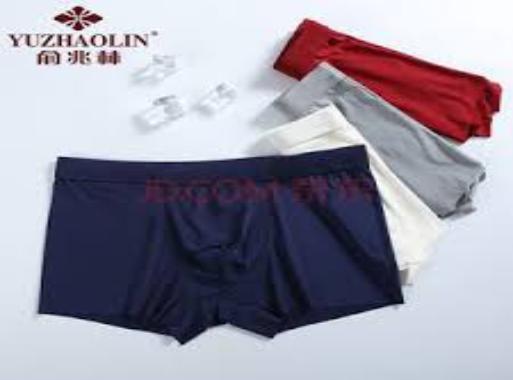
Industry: Clothes